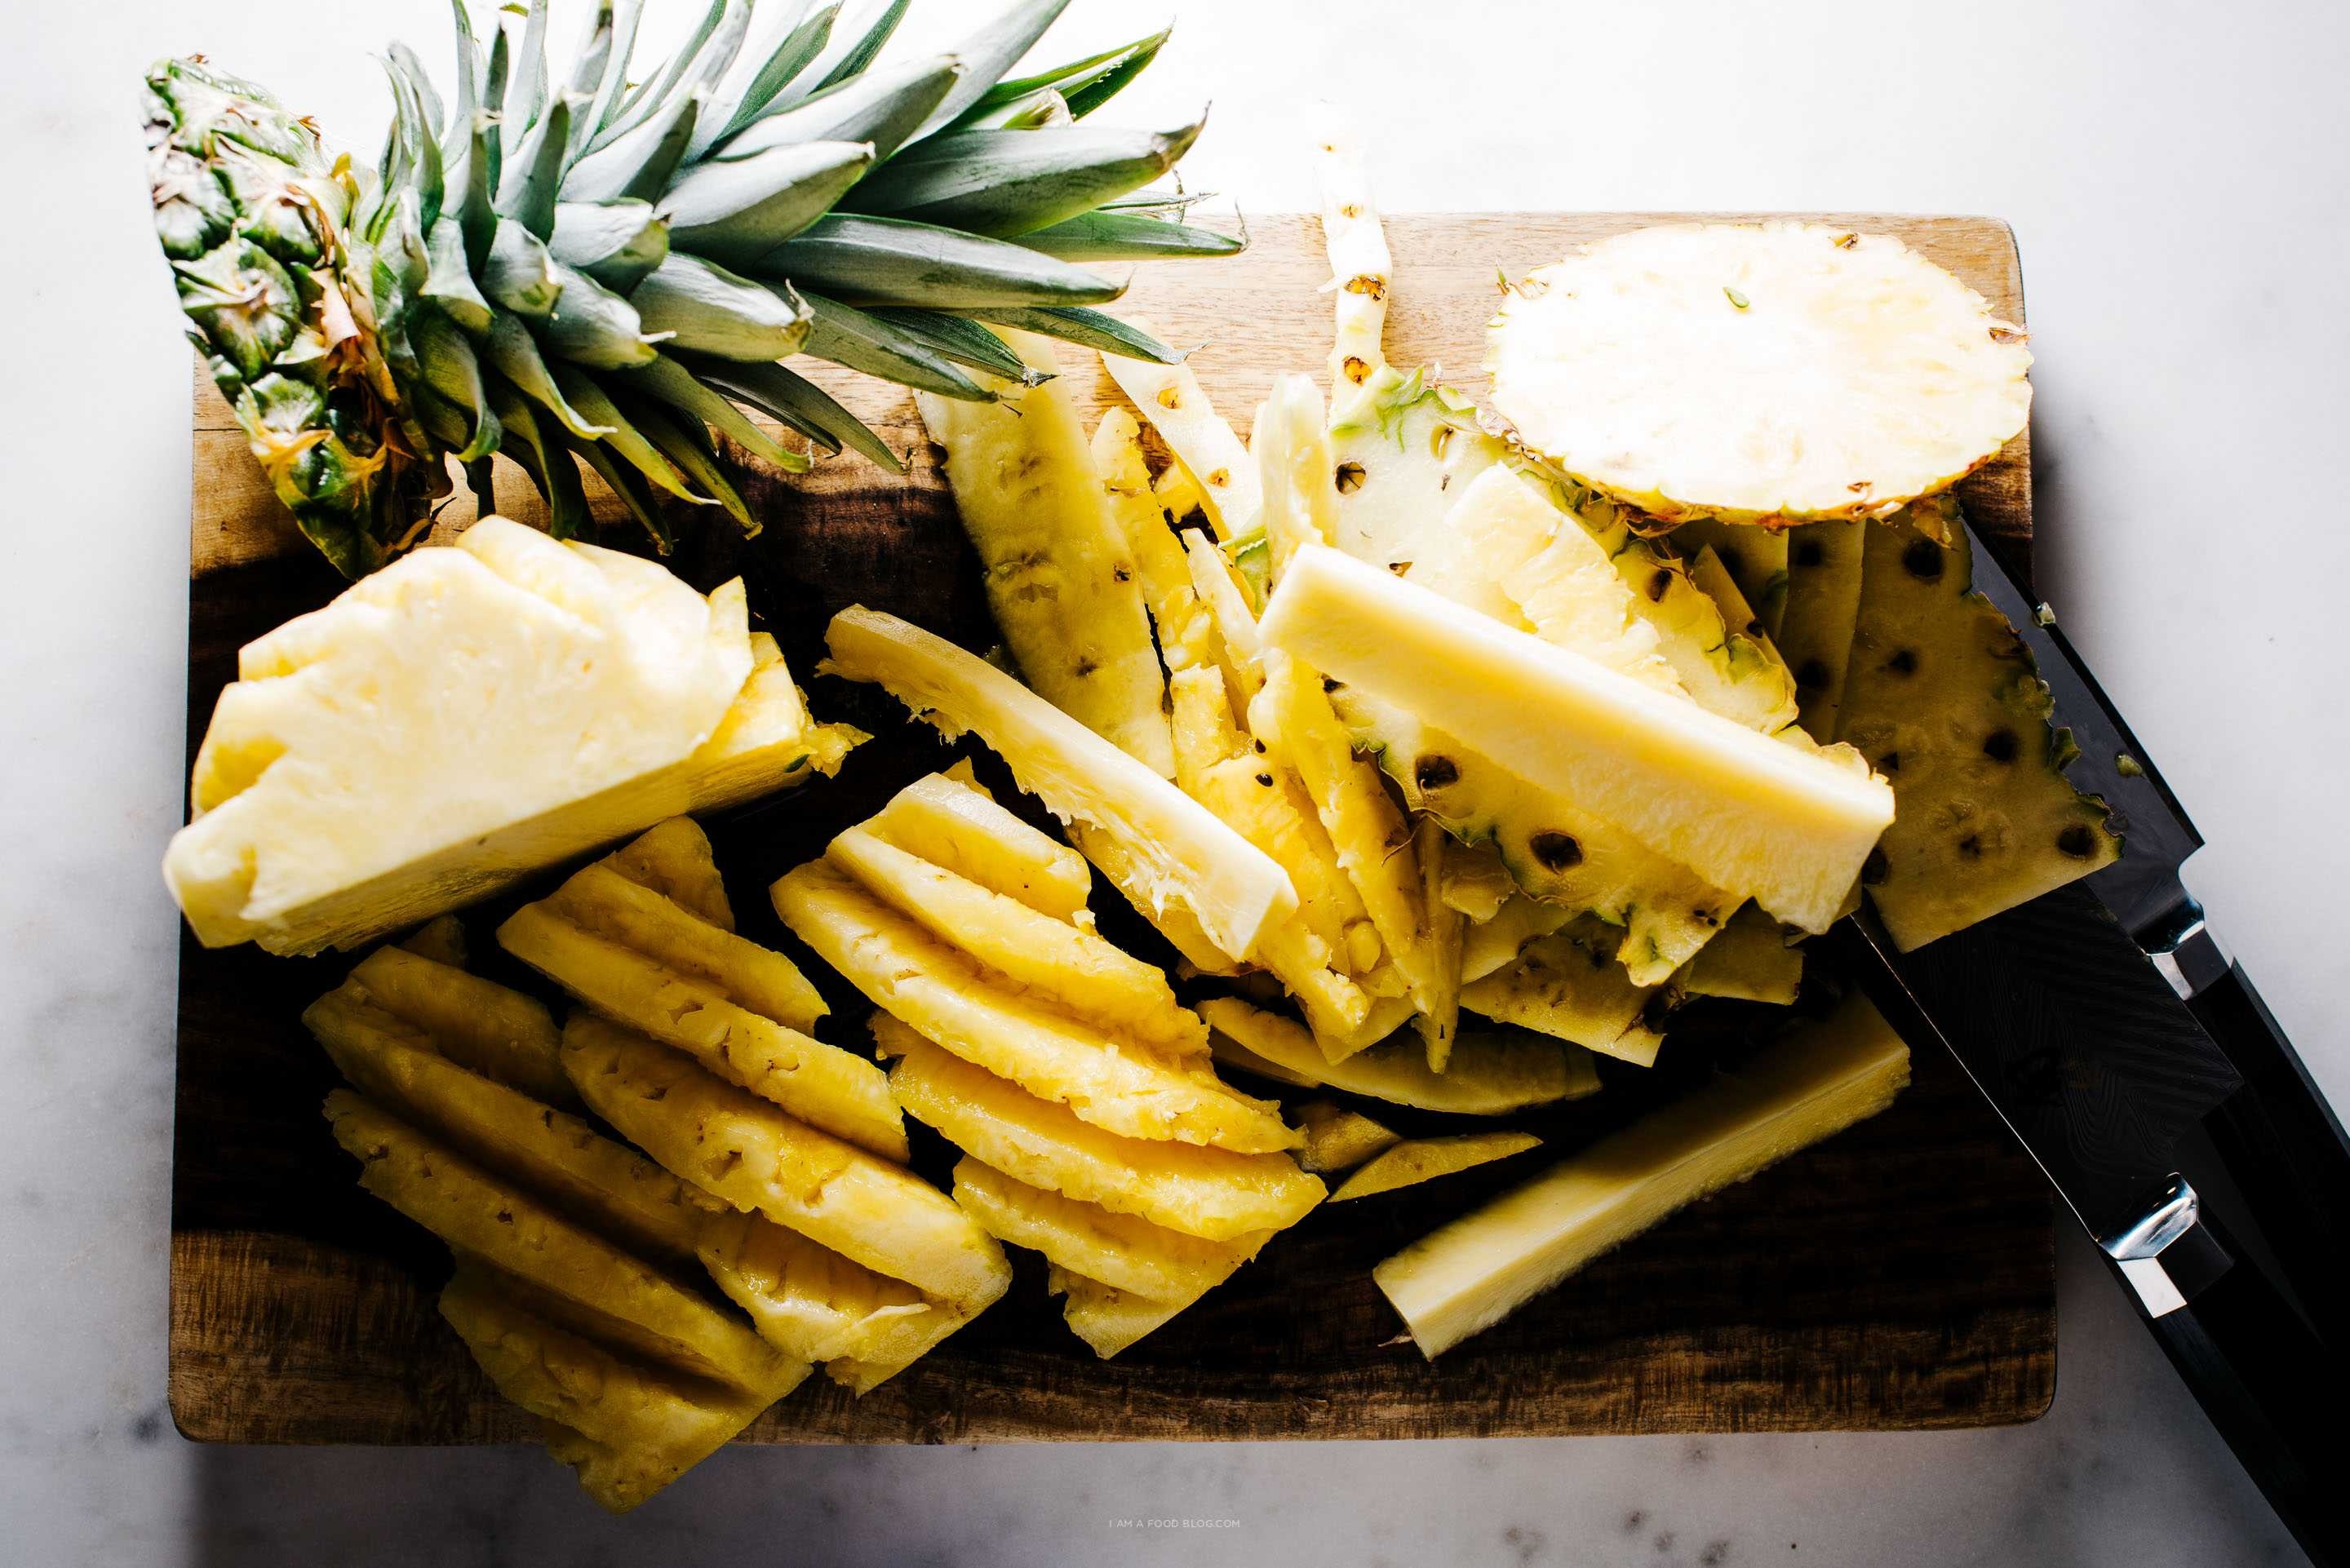
Label: Pineapple